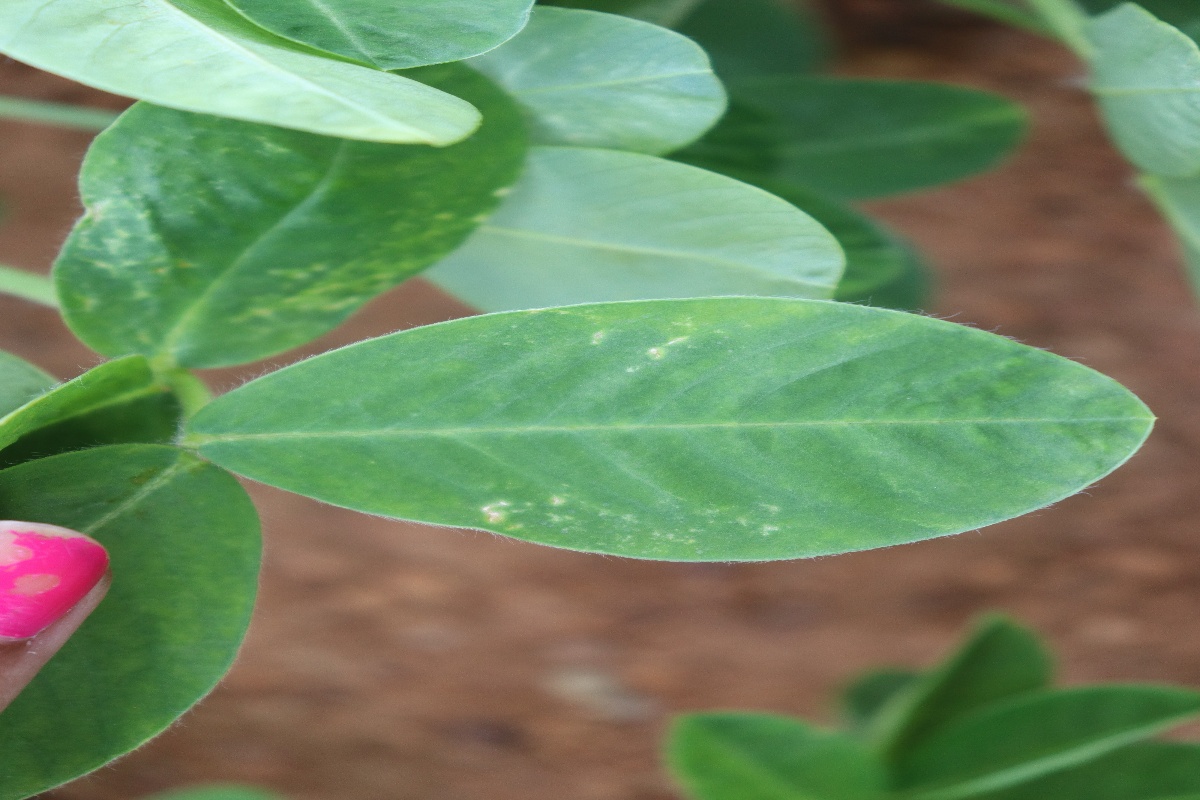
Label: healthy leaf